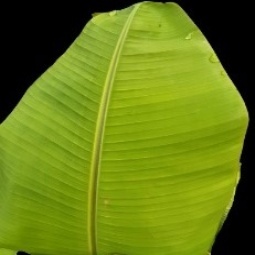
Label: Sulphur